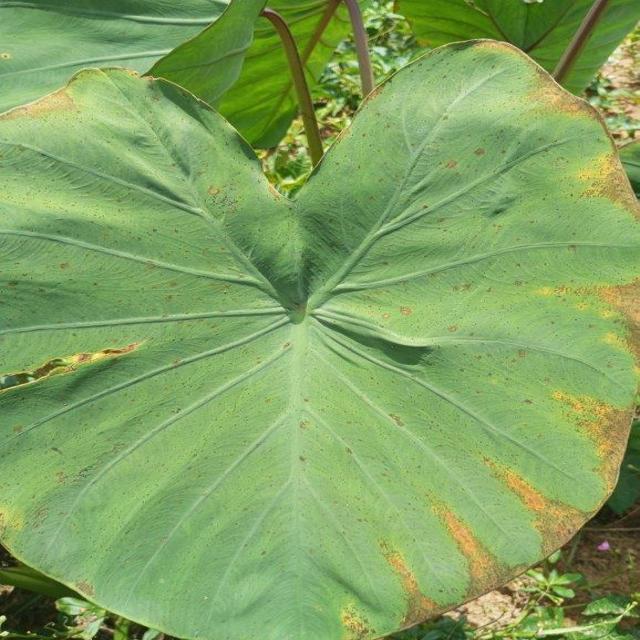
Label: Early_Blight